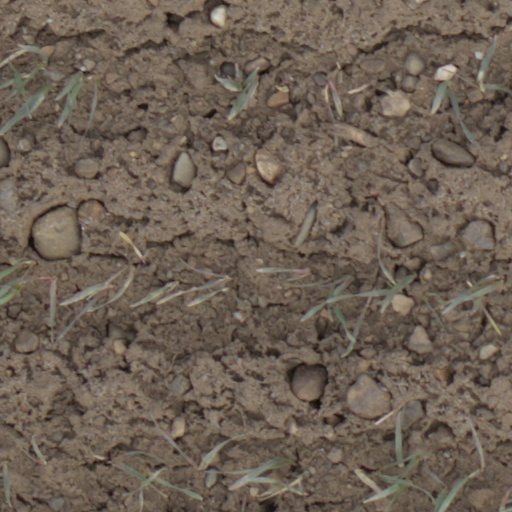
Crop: wheat